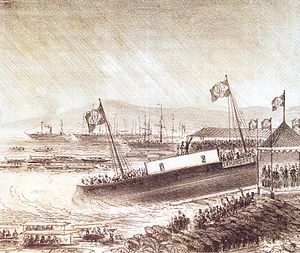
Kystpanserskib / Lande og skibe
Kystpanserskibe var krigsskibe, der var beregnet til tjeneste i kystnære farvande. Lige som de søgående panserskibe var de beskyttet af panser, men de adskilte sig ved at have lavere rækkevidde og fart. Denne prioritering betød, at man med et lille deplacement kunne få skibe med stor slagkraft og god beskyttelse. De var typisk mindre end de søgående panserskibe og havde deplacementer fra 1.000 til 8.000 tons.